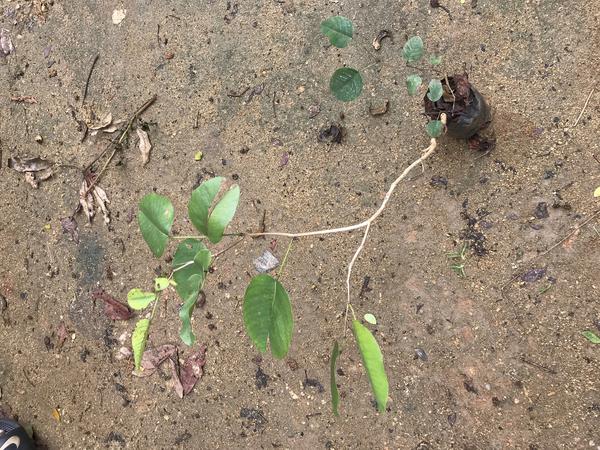
Plant: Raktachandini